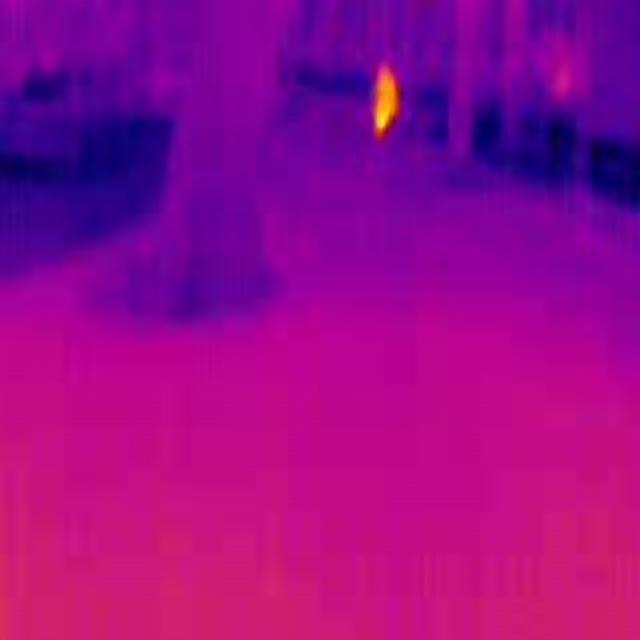
Detected objects:
label: person